Question: When is the picture taken?
Tambaya: Yaushe aka dauki hoton?
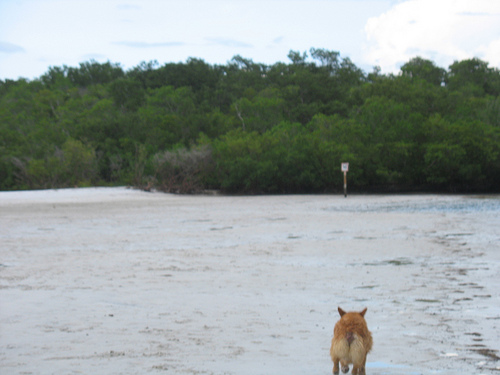
Answer: Daytime.
Amsa: Da rana.